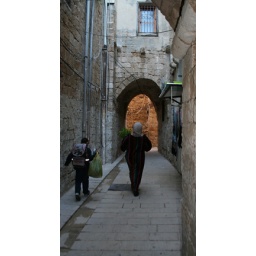
arab mother and son on the way home from a work day, mother with a basil bush in her hands